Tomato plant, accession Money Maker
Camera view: horizontal (90 deg, fisheye); turntable rotation: 330 degrees
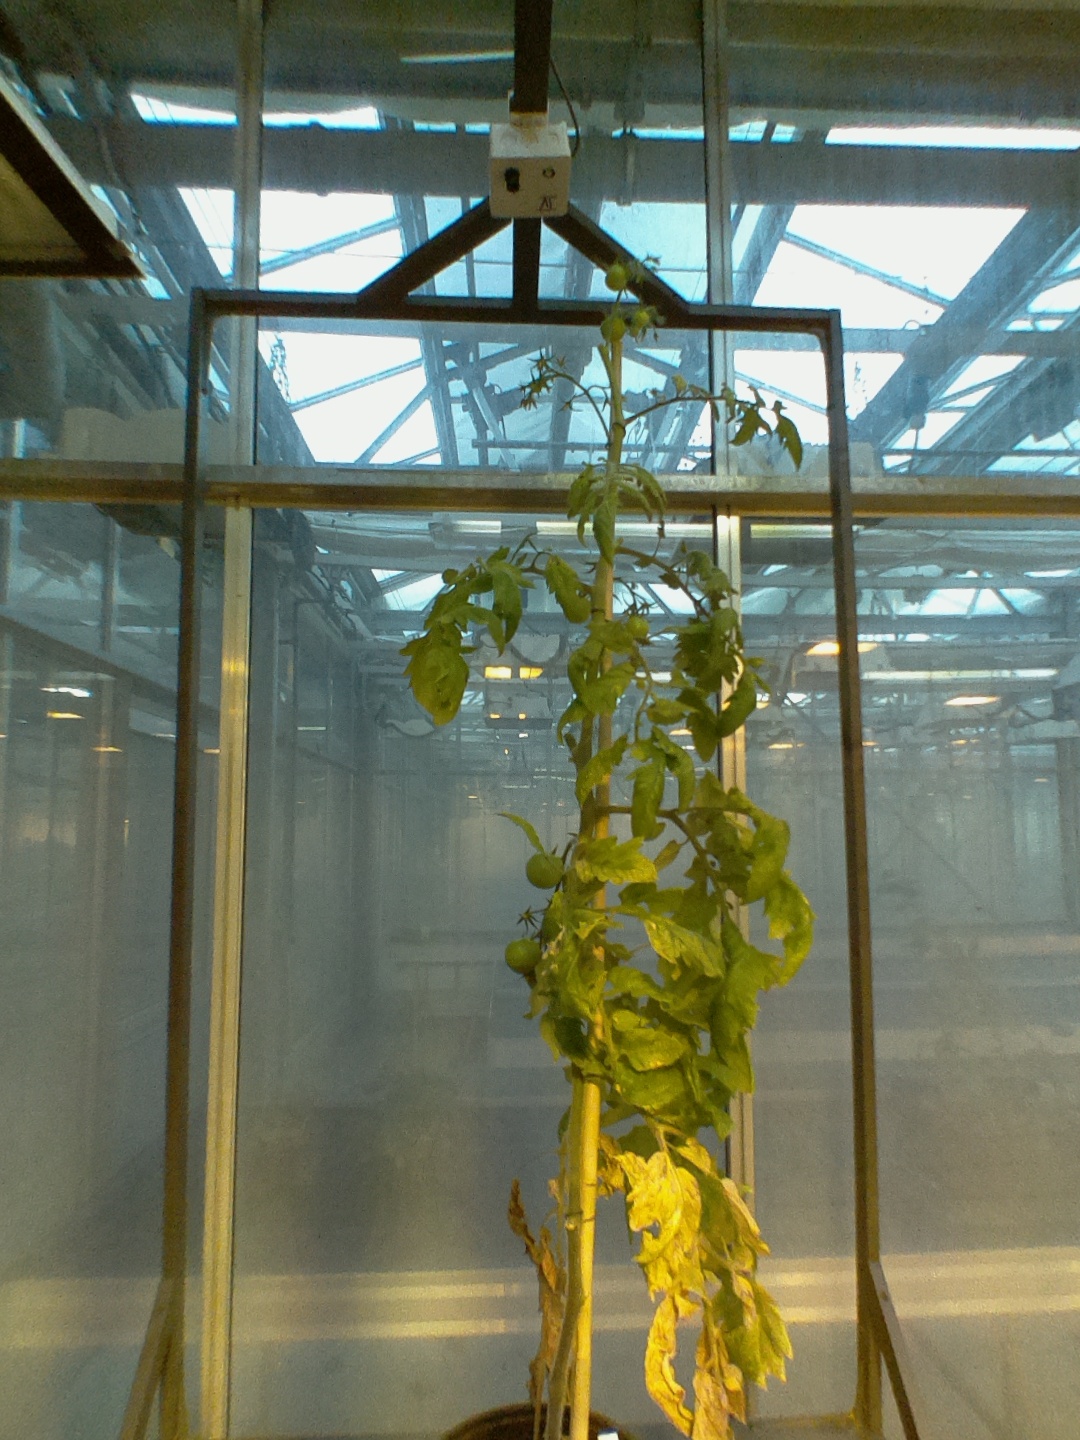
BBCH growth stage 79: 90% -100% of final fruit size